Zero-inflated model

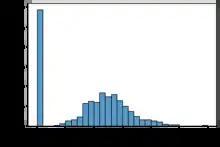
Histogram of a zero-inflated Poisson distribution

One well-known zero-inflated model is Diane Lambert's zero-inflated Poisson model, which concerns a random event containing excess zero-count data in unit time. For example, the number of insurance claims within a population for a certain type of risk would be zero-inflated by those people who have not taken out insurance against the risk and thus are unable to claim. The zero-inflated Poisson (ZIP) model mixes two zero generating processes. The first process generates zeros. The second process is governed by a Poisson distribution that generates counts, some of which may be zero. The mixture distribution is described as follows: